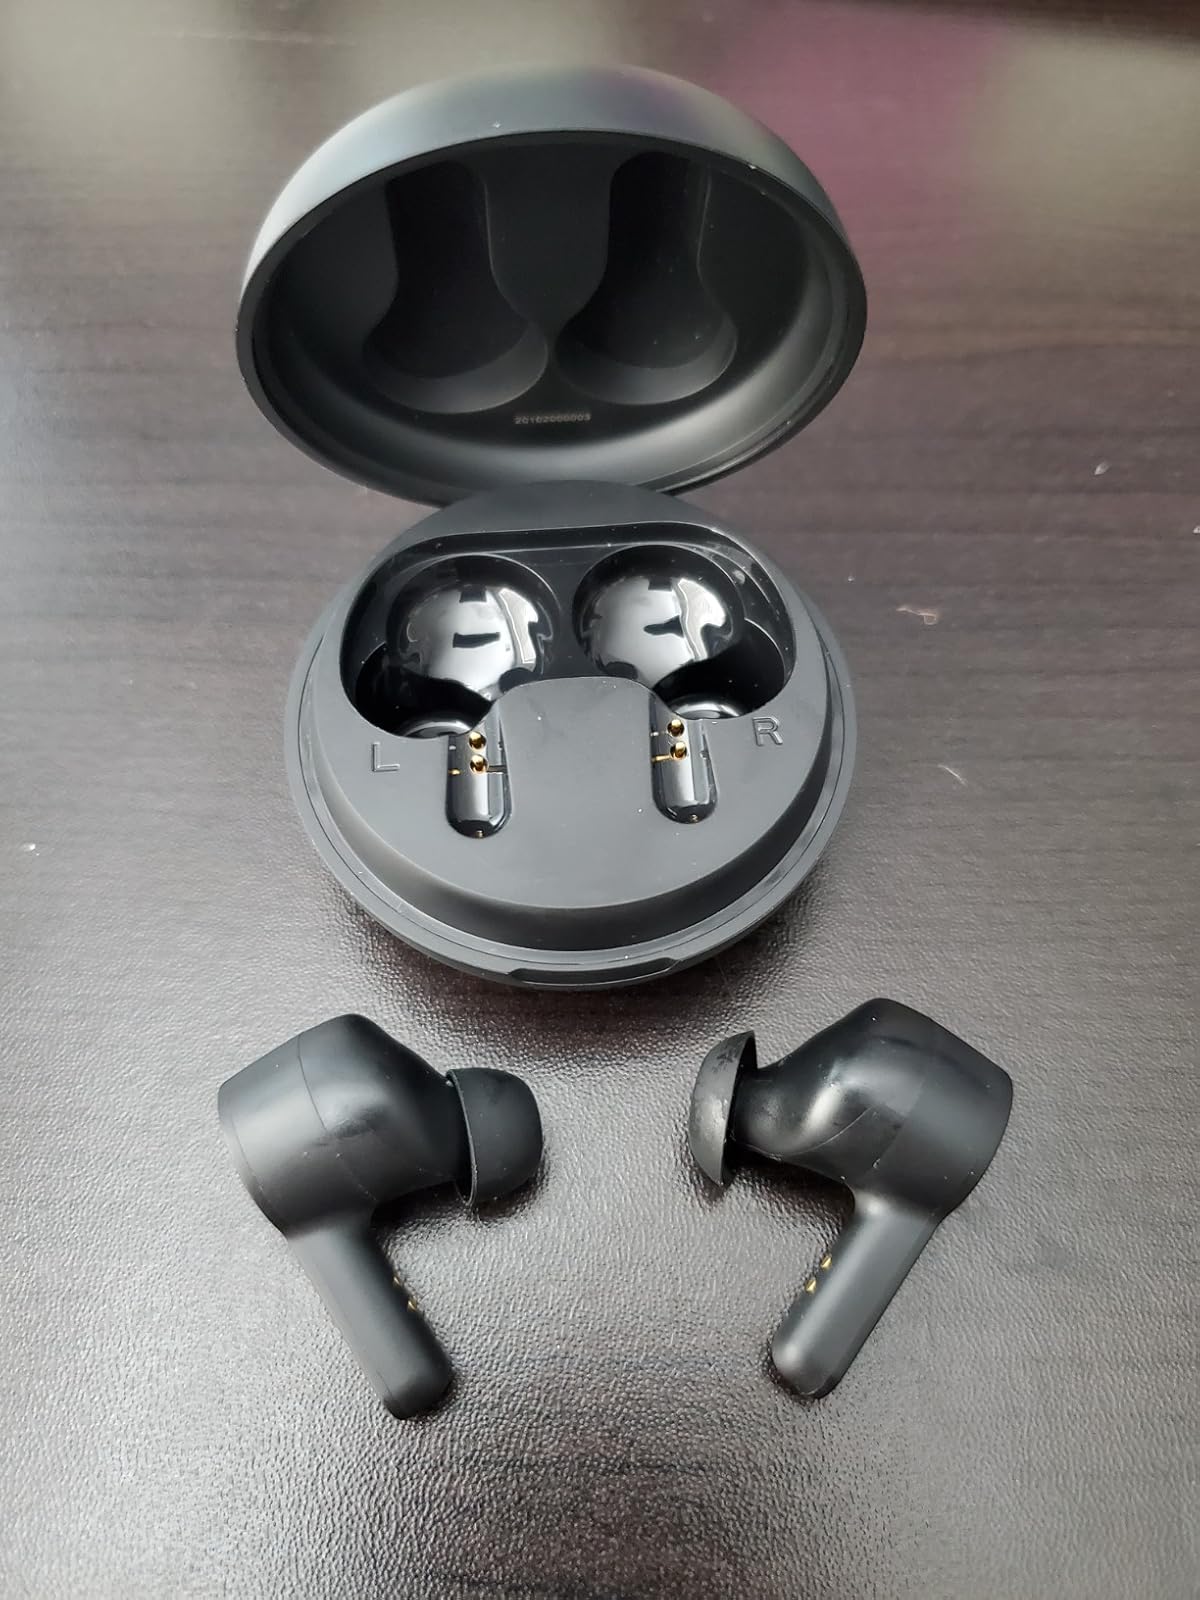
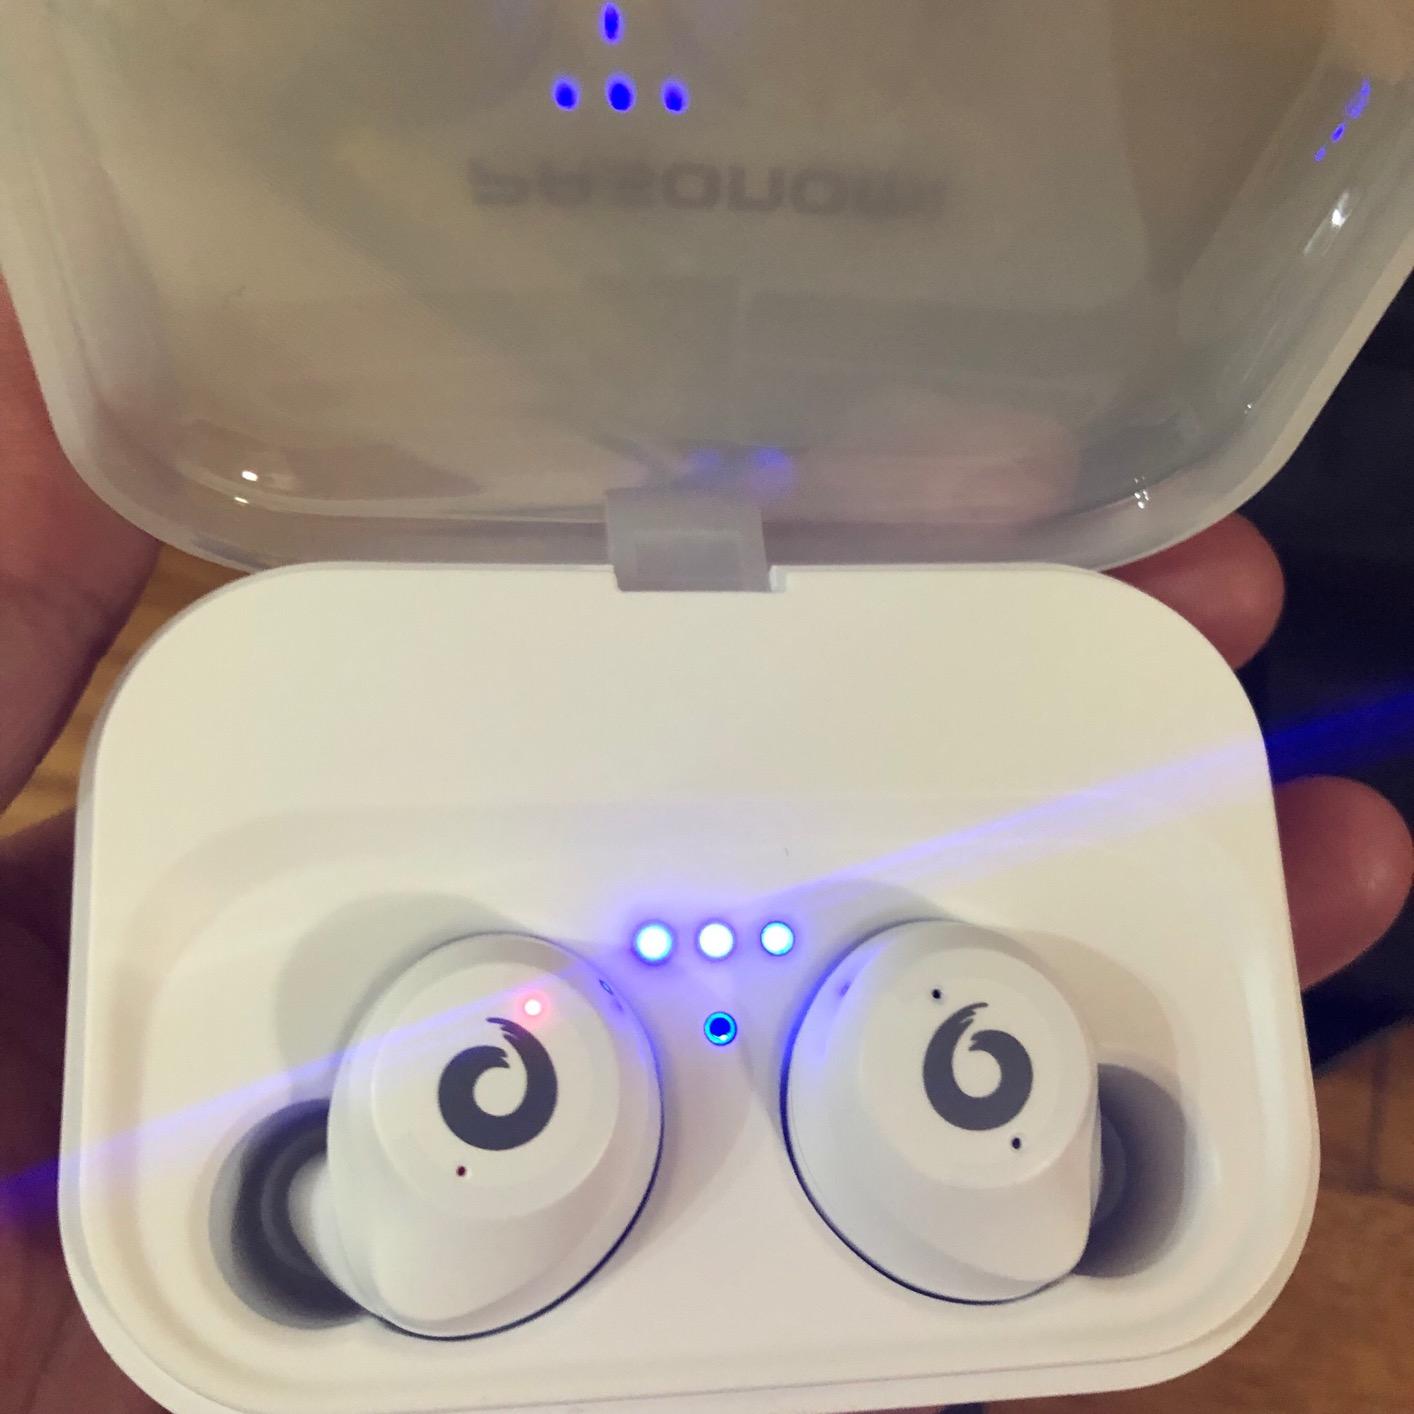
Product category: earbuds
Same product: no